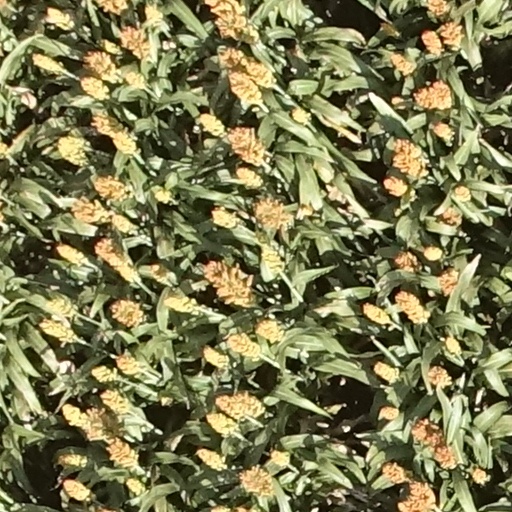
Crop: sorghum